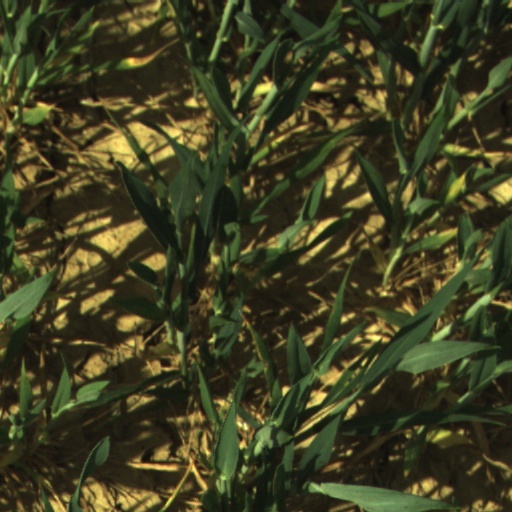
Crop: wheat